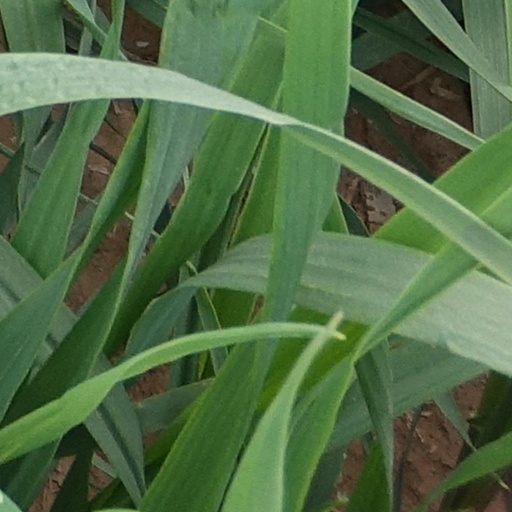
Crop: wheat